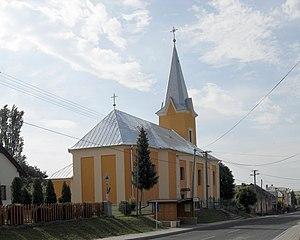
Nováčany est un village de Slovaquie situé dans la région de Košice.